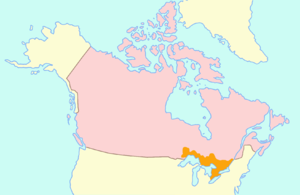
John Graves Simcoe était le premier lieutenant-gouverneur du Haut-Canada.